Siege of Fort William Henry

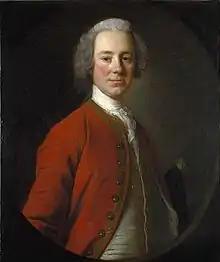
Lord Loudoun in a half-length portrait that was painted when he was about 45. He faces the painter and wears a red coat over a white vest and a white shirt with lace on the front. Since his body is turned three quarters, only his right arm is partially visible. He appears to be wearing a powdered wig.

Loudoun's plan depended on the expedition's timely arrival at Quebec so that French troops would not have the opportunity to move against targets on the frontier, and would instead be needed to defend the heartland of Canada along the Saint Lawrence River. However, political turmoil in London over the progress of the Seven Years' War in North America and in Europe resulted in a change of power, with William Pitt the Elder rising to take control over military matters. Loudoun consequently did not receive any feedback from London on his proposed campaign until March 1757.